ARCAspace

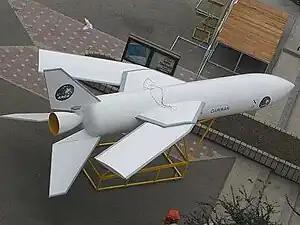
Orizont suborbital vehicle

ARCA was established as "Romanian Cosmonautics and Aeronautics Association", a non-governmental organization in 1999 by a group of rocket and aeronautics enthusiasts. Their goal was to construct and launch space rockets.